Refrigerant

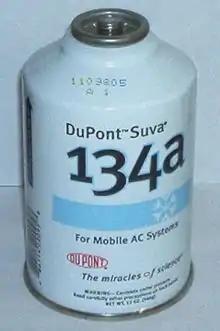
A DuPont R-134a refrigerant

A refrigerant is a working fluid used in the cooling, heating, or reverse cooling/heating cycles of air conditioning systems and heat pumps, where they undergo a repeated phase transition from a liquid to a gas and back again. Refrigerants are heavily regulated because of their toxicity and flammability, as well as the contribution of CFC and HCFC refrigerants to ozone depletion and the contribution of HFC refrigerants to climate change.